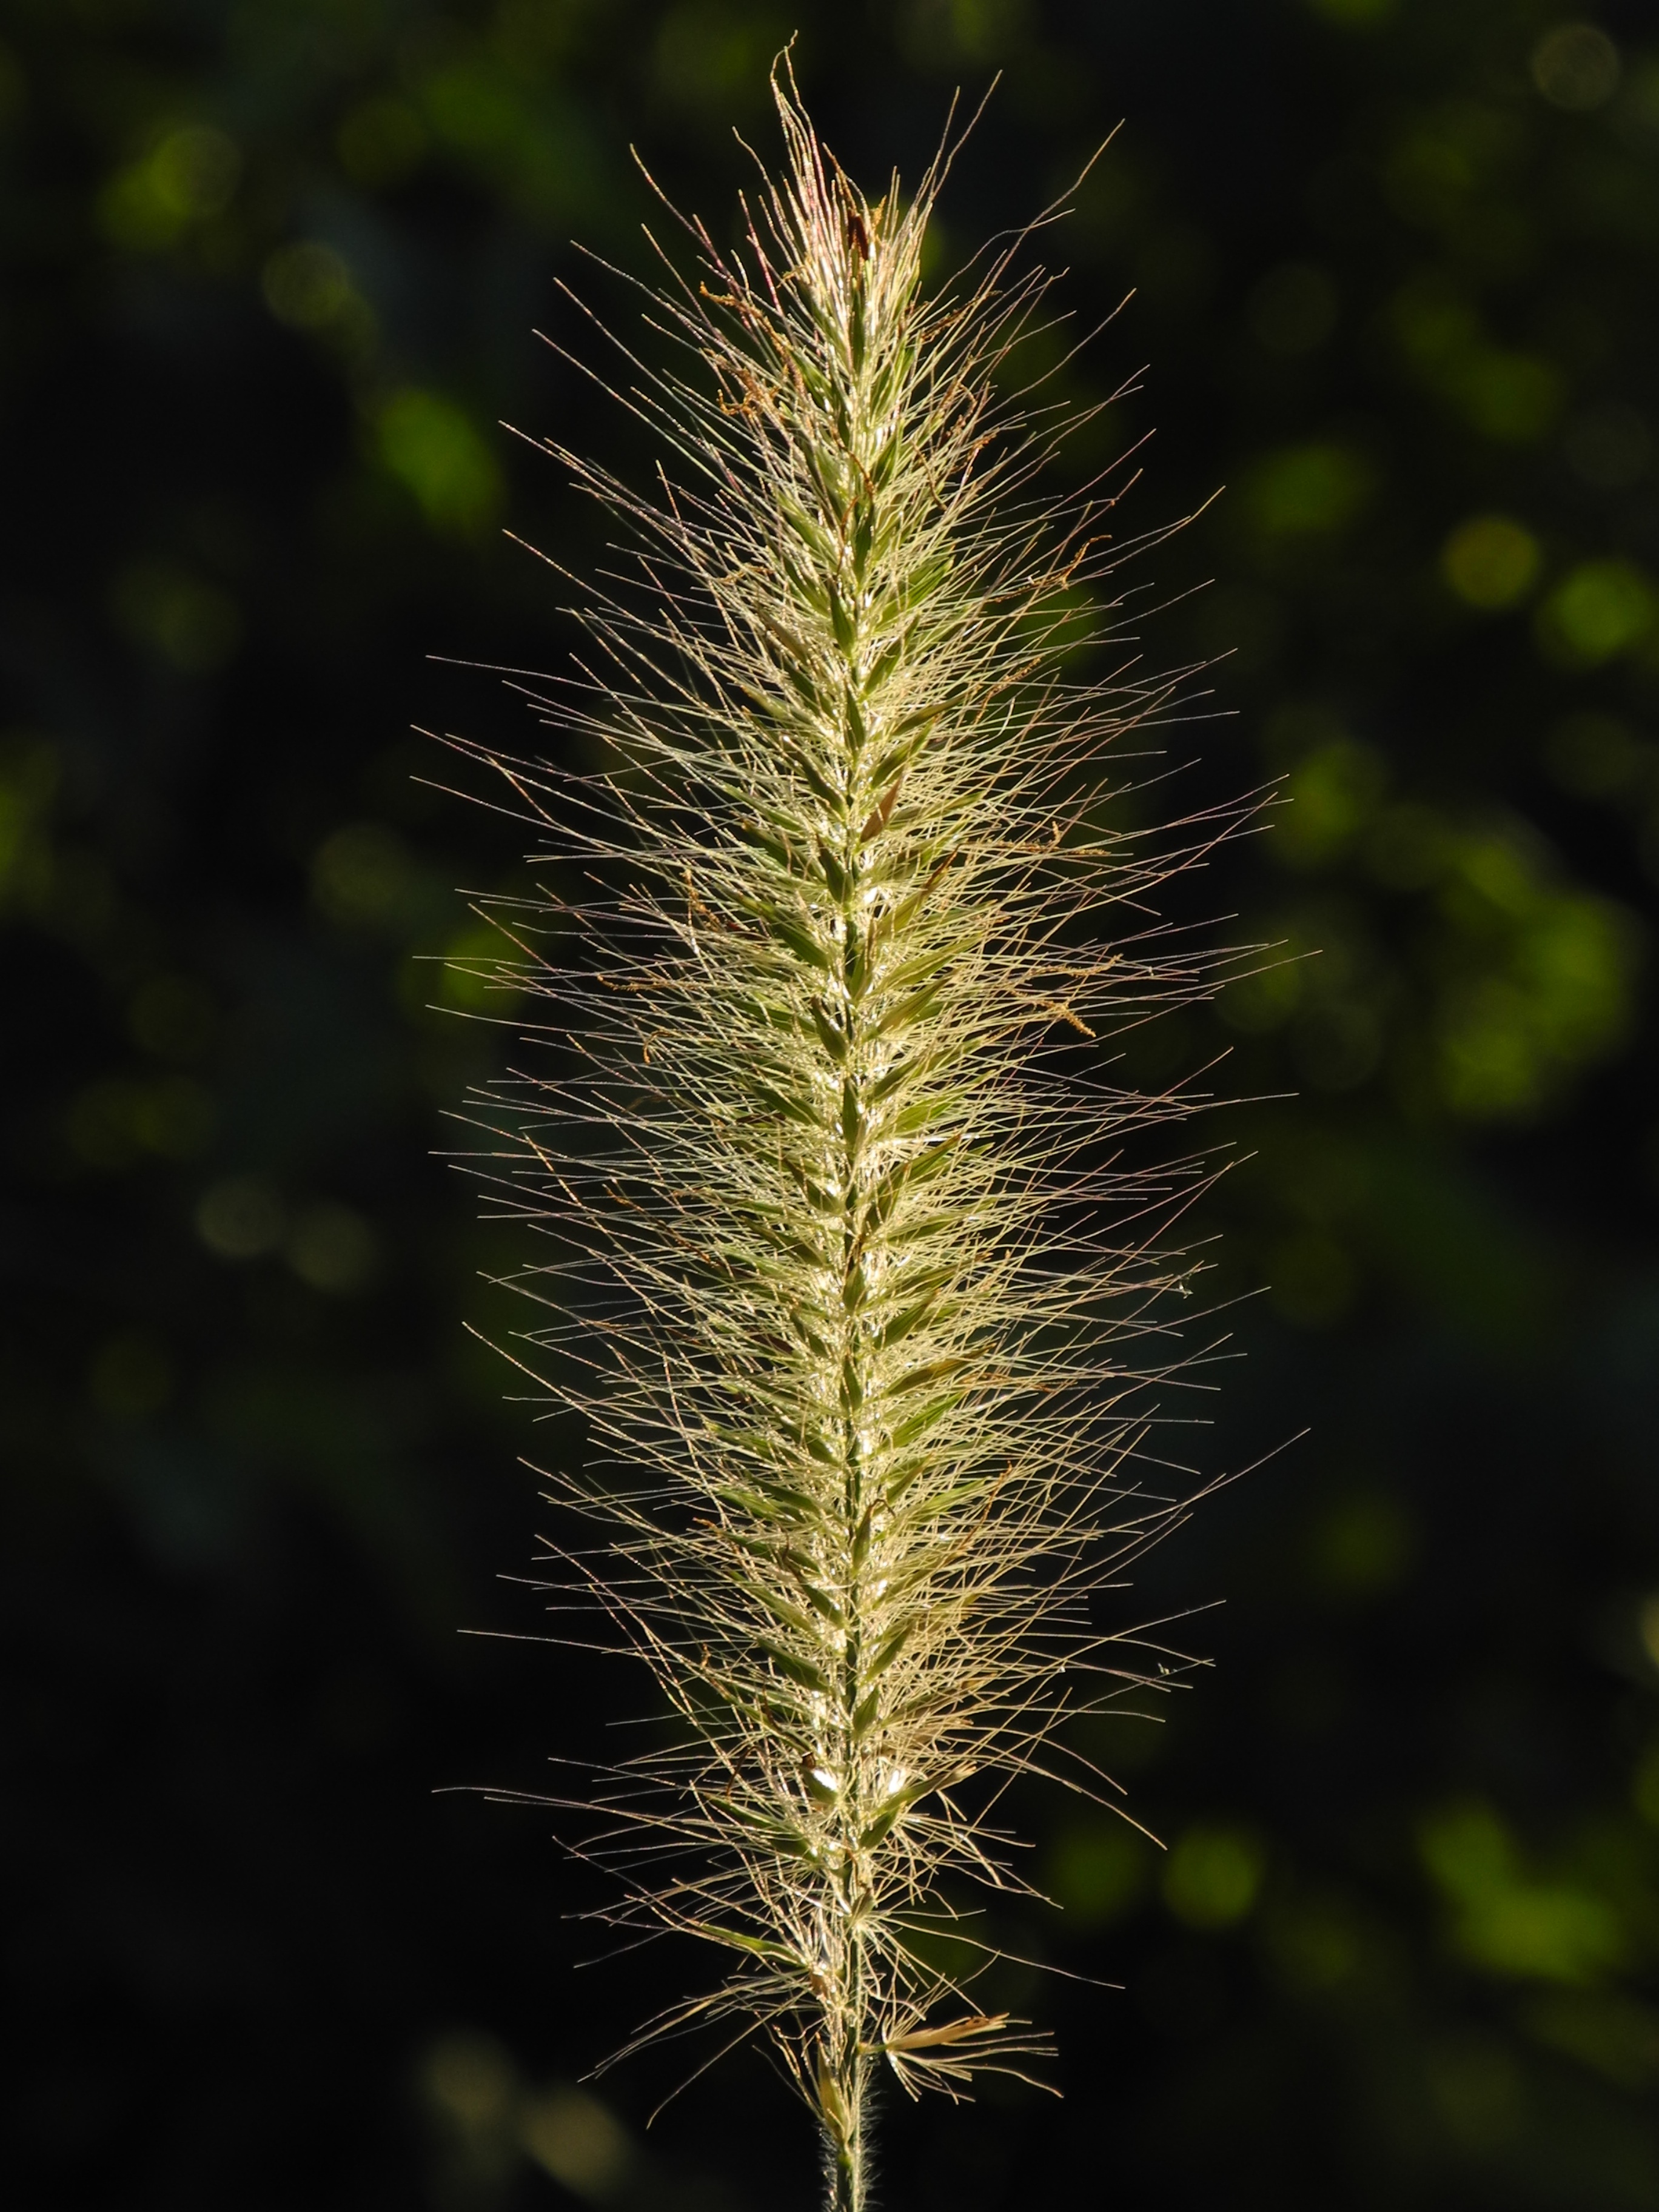
tree, nature, grass, branch, plant, photography, sunlight, leaf, flower, green, golden, botany, ear, close, flora, close up, macro photography, flowering plant, wild grasses, grass family, plant stem, land plant, thorns spines and prickles